Wendell & Wild

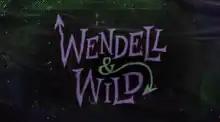
Official film logo

On November 3, 2015, it was reported that Henry Selick was developing "Wendell & Wild", a new stop-motion feature with Keegan-Michael Key and Jordan Peele, based on an original story by Selick. On March 14, 2018, the film was picked up by Netflix. In a July 2019 interview, Key described the voice acting process, where "Jordan and I came in and did a session against static at recording booths, sitting looking across at Jordan and it's lots of ideas flowing, cutting each other off to keep that organic feeling. That usually ends up on the cutting room floor as you find the voices and you want a little refinement–some rhythm. We spent a good deal of time with an initial scene that Henry wrote discovering the characters and the framework of the scene. And then he uses that as inspiration to keep writing". Pablo Lobato served as lead designer on the stop-motion puppets. On March 14, 2022, the cast was revealed by Netflix on YouTube.